George Floyd Square occupied protest

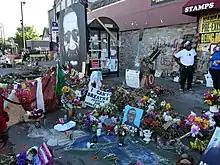
Black-and-white mural, June 27, 2020

City officials left the large fist sculpture in the middle of the intersection and said there were plans to preserve artwork and create a more permanent memorial at the intersection. Andrea Jenkins, the Minneapolis city councilor who represented the area, said that most people supported reopening the intersection as part of the community's healing process. Mayor Frey said the intersection would be forever changed, but that the city would start to restore some services that had been disrupted by street closures. The sudden action provoked anger in some of the community. Several activists spoke out at a press conference that afternoon in opposition to the city's action. Jaylani Hussein, director of the Minnesota Council on American-Islamic Relations, said it was an attempt to "delete history".